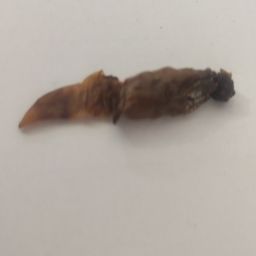
Crop: Chile Pepper
Quality: Damaged